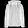
Label: Coat